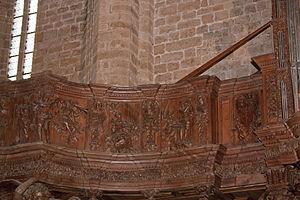
L'abbatiale Saint-Robert est une église catholique située à La Chaise-Dieu, en France. C'est l'église de l'Abbaye de la Chaise-Dieu. C'est parce que l'Abbaye de La Chaise-Dieu est une abbaye chef d'ordre que l'église de l'Abbaye est une abbatiale.